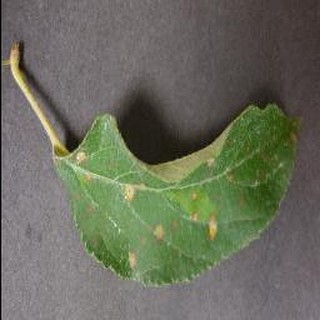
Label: apple_cedar_apple_rust